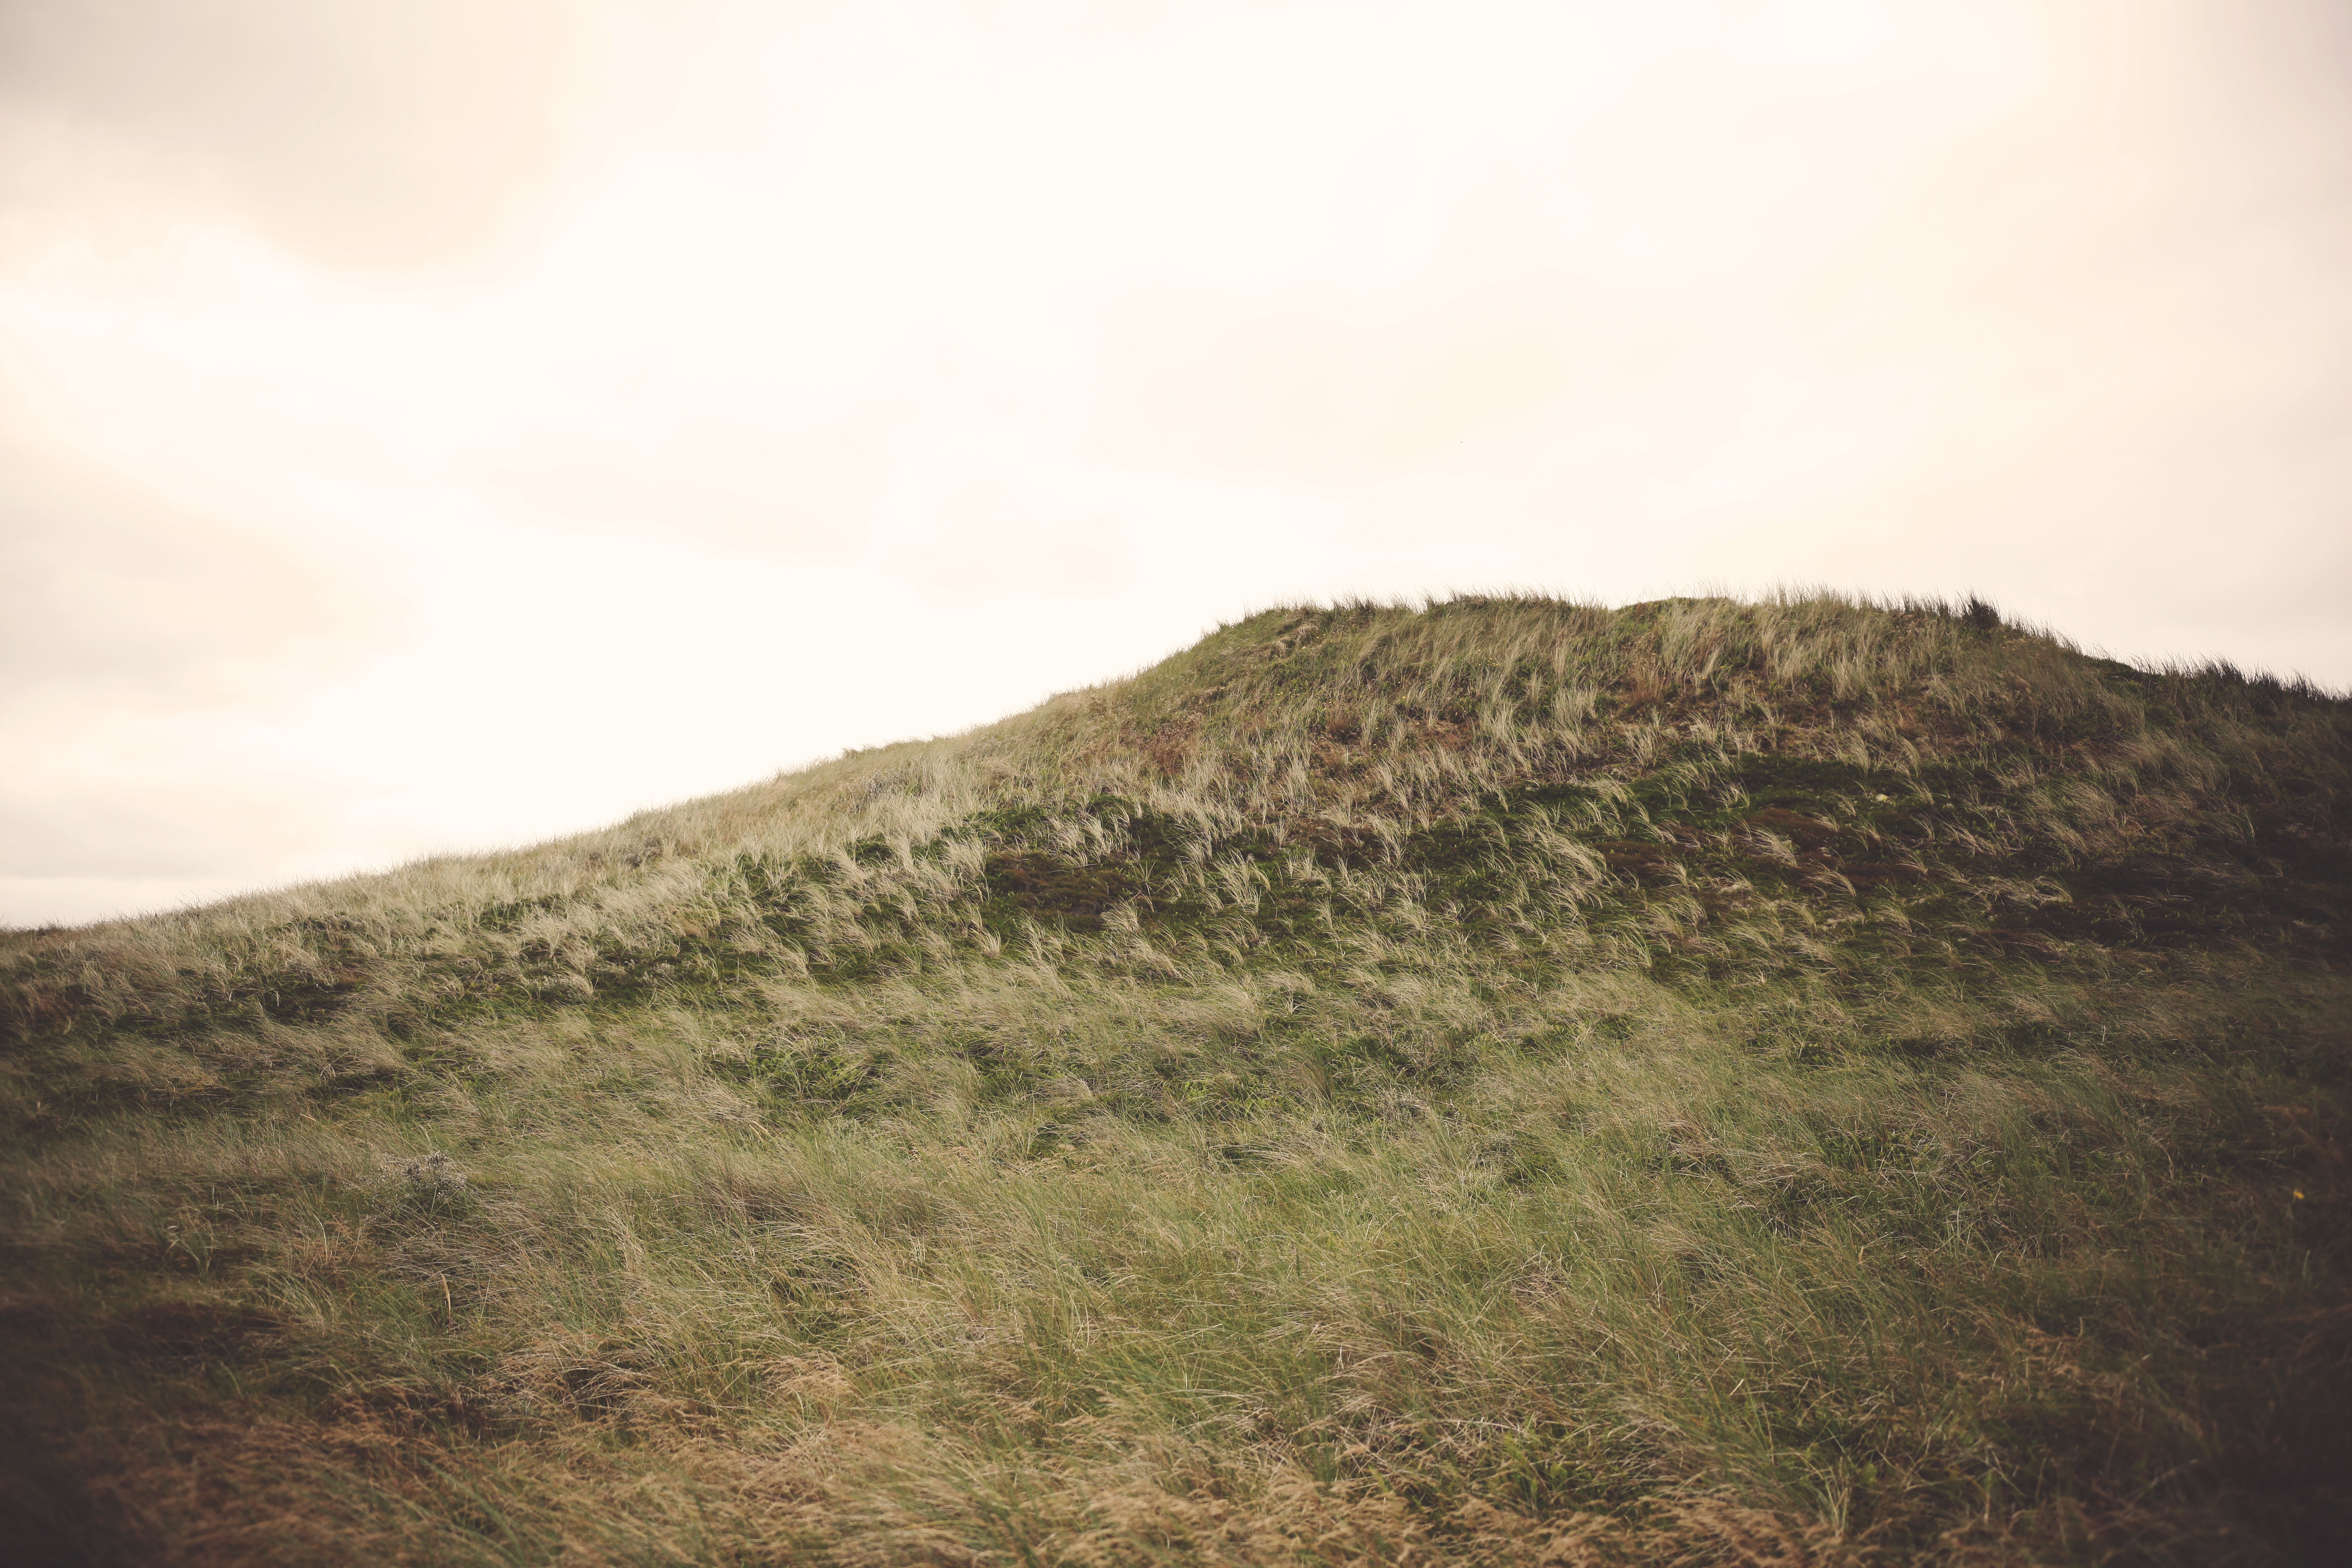
landscape, nature, grass, horizon, wilderness, mountain, cloud, prairie, morning, hill, cliff, soil, terrain, ridge, summit, grassland, plateau, fell, habitat, loch, ecosystem, rural area, landform, natural environment, geographical feature, atmospheric phenomenon, mountainous landforms